Jenna Bush Hager

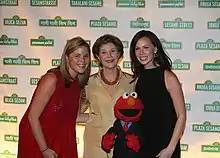
Jenna Hager (left), with her mother, her twin sister, and Elmo, at the Sesame Workshop Fifth Annual Benefit Dinner (2007)

In 2007, Hager began marketing a book proposal with the assistance of Robert B. Barnett, a Washington attorney. The title of the book is "," and it chronicles her experiences working with UNICEF sponsored charities in Latin America, including visits to drought-stricken Paraguay in 2006, while working as an intern for United Nations Children's Fund. HarperCollins announced in March 2007 it would publish the book, and it was released September 28, 2007, with an initial printing of 500,000 copies. Her share of the profits will go to UNICEF, while the remainder will go to the woman whose life is the basis of the book, assisting in the young woman's continuing education. During the book tour, Hager appeared on "The Ellen DeGeneres Show." During the interview, Hager telephoned her parents. Hager wrote a second book, in conjunction with her mother, designed to encourage children to read. The book, entitled "Read All About It!", was published on April 22, 2008, also by HarperCollins.